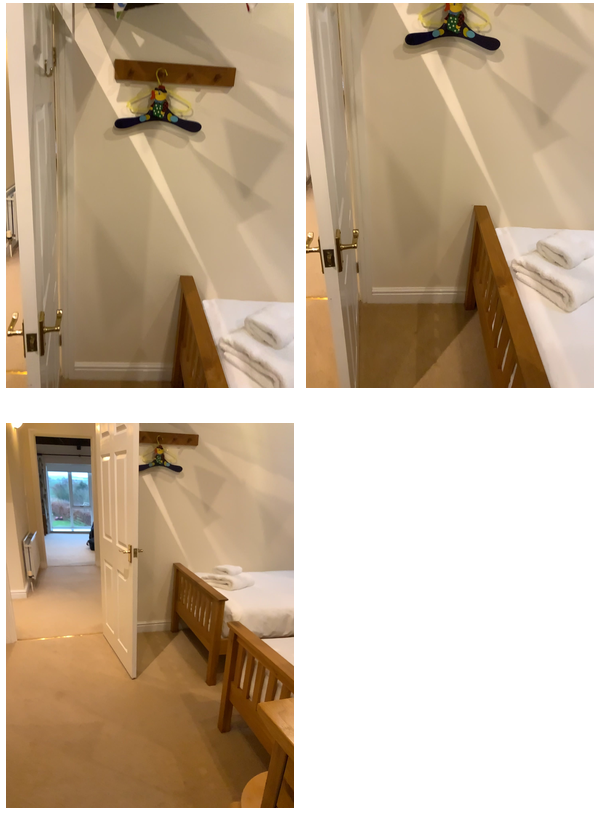Task instruction: Open the door.
Answer: {"task_instruction": "Open the door.", "nodes": ["handle", "door"], "edges": [{"functional_relationship": "openorclose", "object1": "handle", "object2": "door", "spatial_relations": ["right_of", "in_front_of", "close"], "is_touching": true}], "action_type": "pull", "function_type": "open_close_control"}